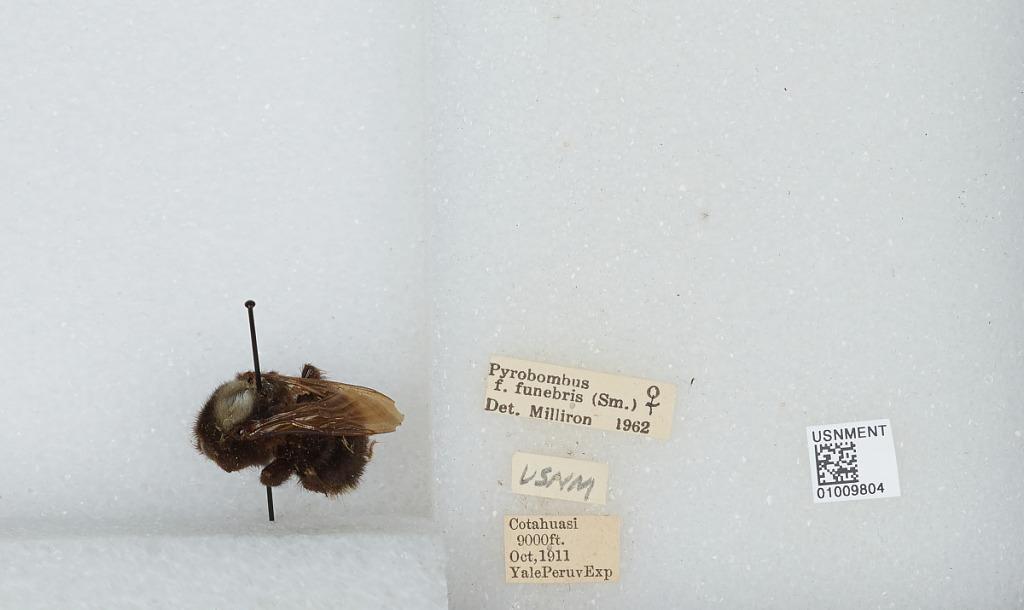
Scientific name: Bombus (Funebribombus) funebris funebris Smith
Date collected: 1911-10-
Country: Peru
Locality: Cotahuasi
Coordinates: -15.2131, -72.8883
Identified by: Milliron